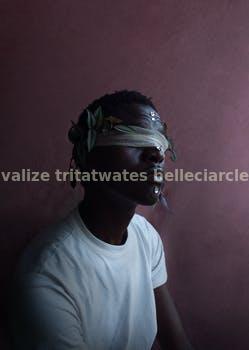
Label: Watermark